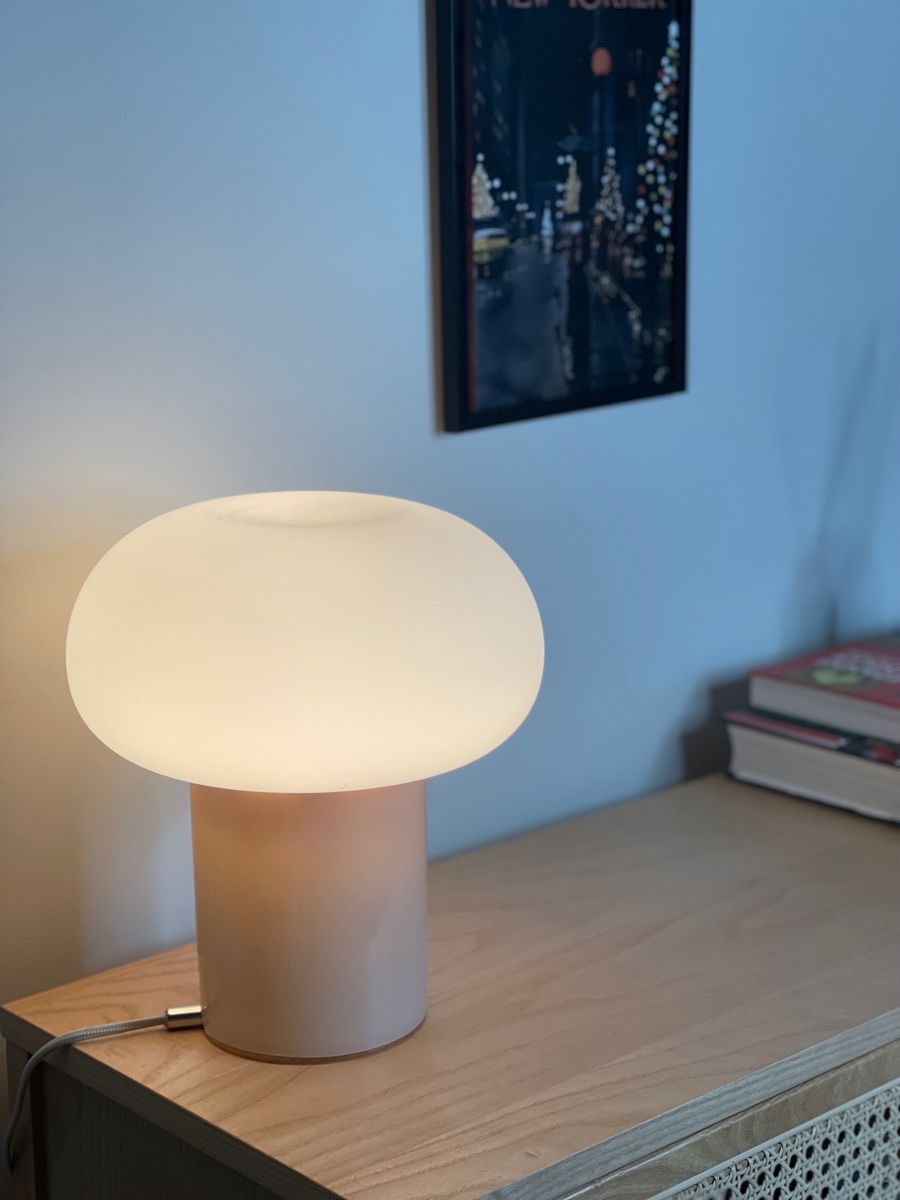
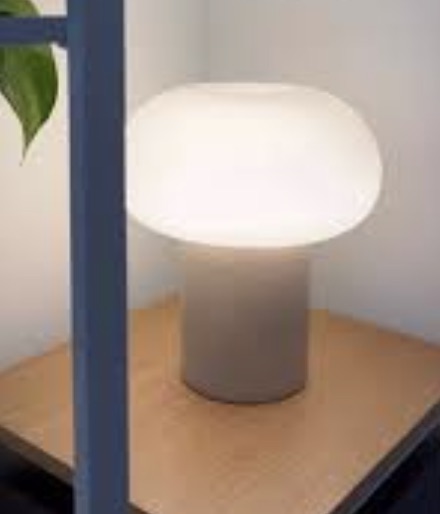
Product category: misc
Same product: yes